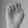
ASL letter: E